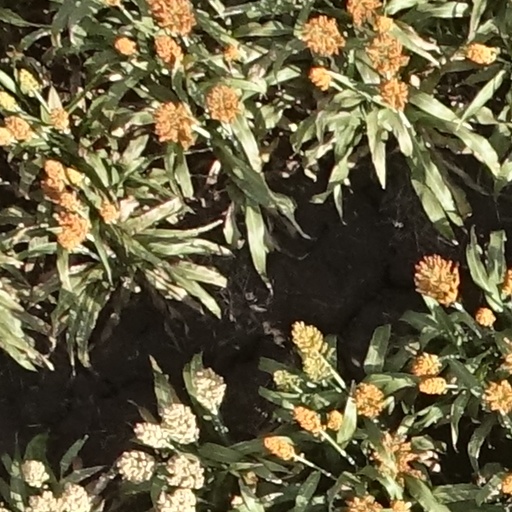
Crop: sorghum